Acoustic emission

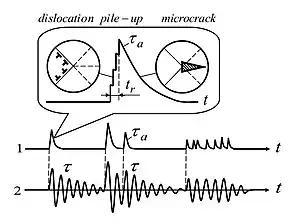
The dislocation mechanism of the AE act (event) during the nucleation of a microcrack in metals with body-centered cubic (bcc) lattice

Acoustic emission (AE) is the phenomenon of radiation of acoustic (elastic) waves in solids that occurs when a material undergoes irreversible changes in its internal structure, for example as a result of crack formation or plastic deformation due to aging, temperature gradients, or external mechanical forces.